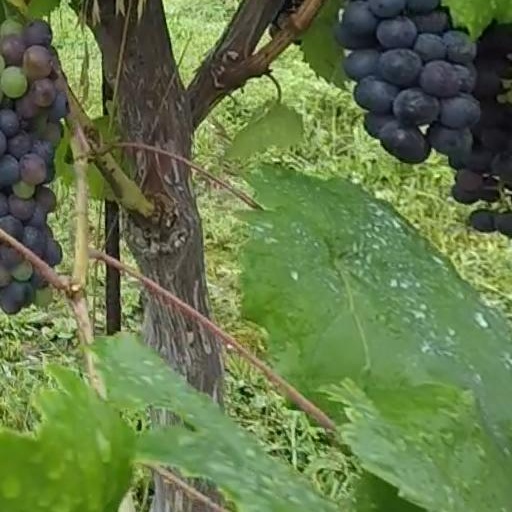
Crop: grape